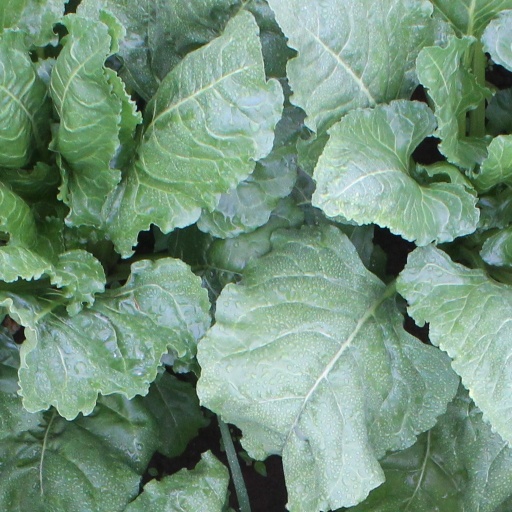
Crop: sugar beet